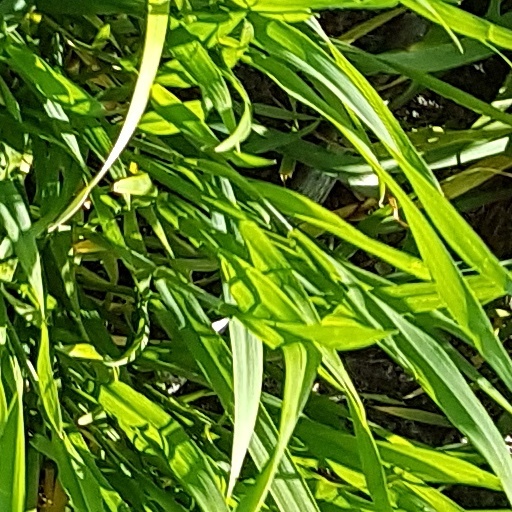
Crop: wheat